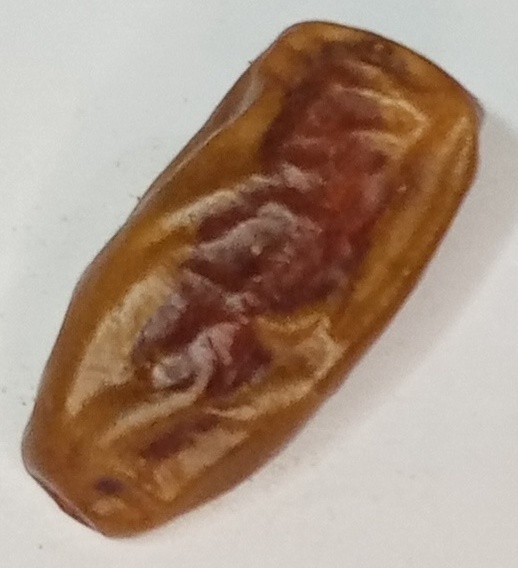
Variety: gajar
Size: small
Grade: grade-3